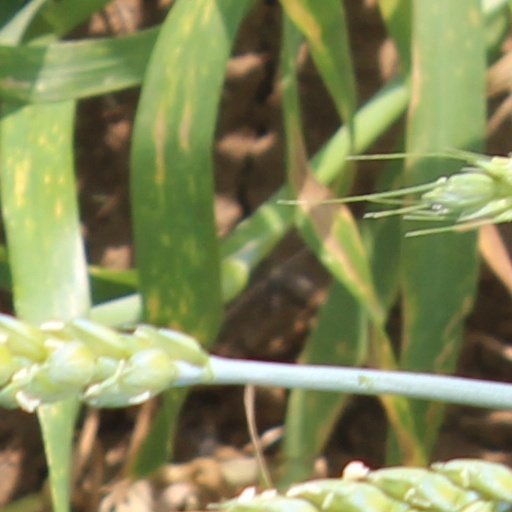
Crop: wheat